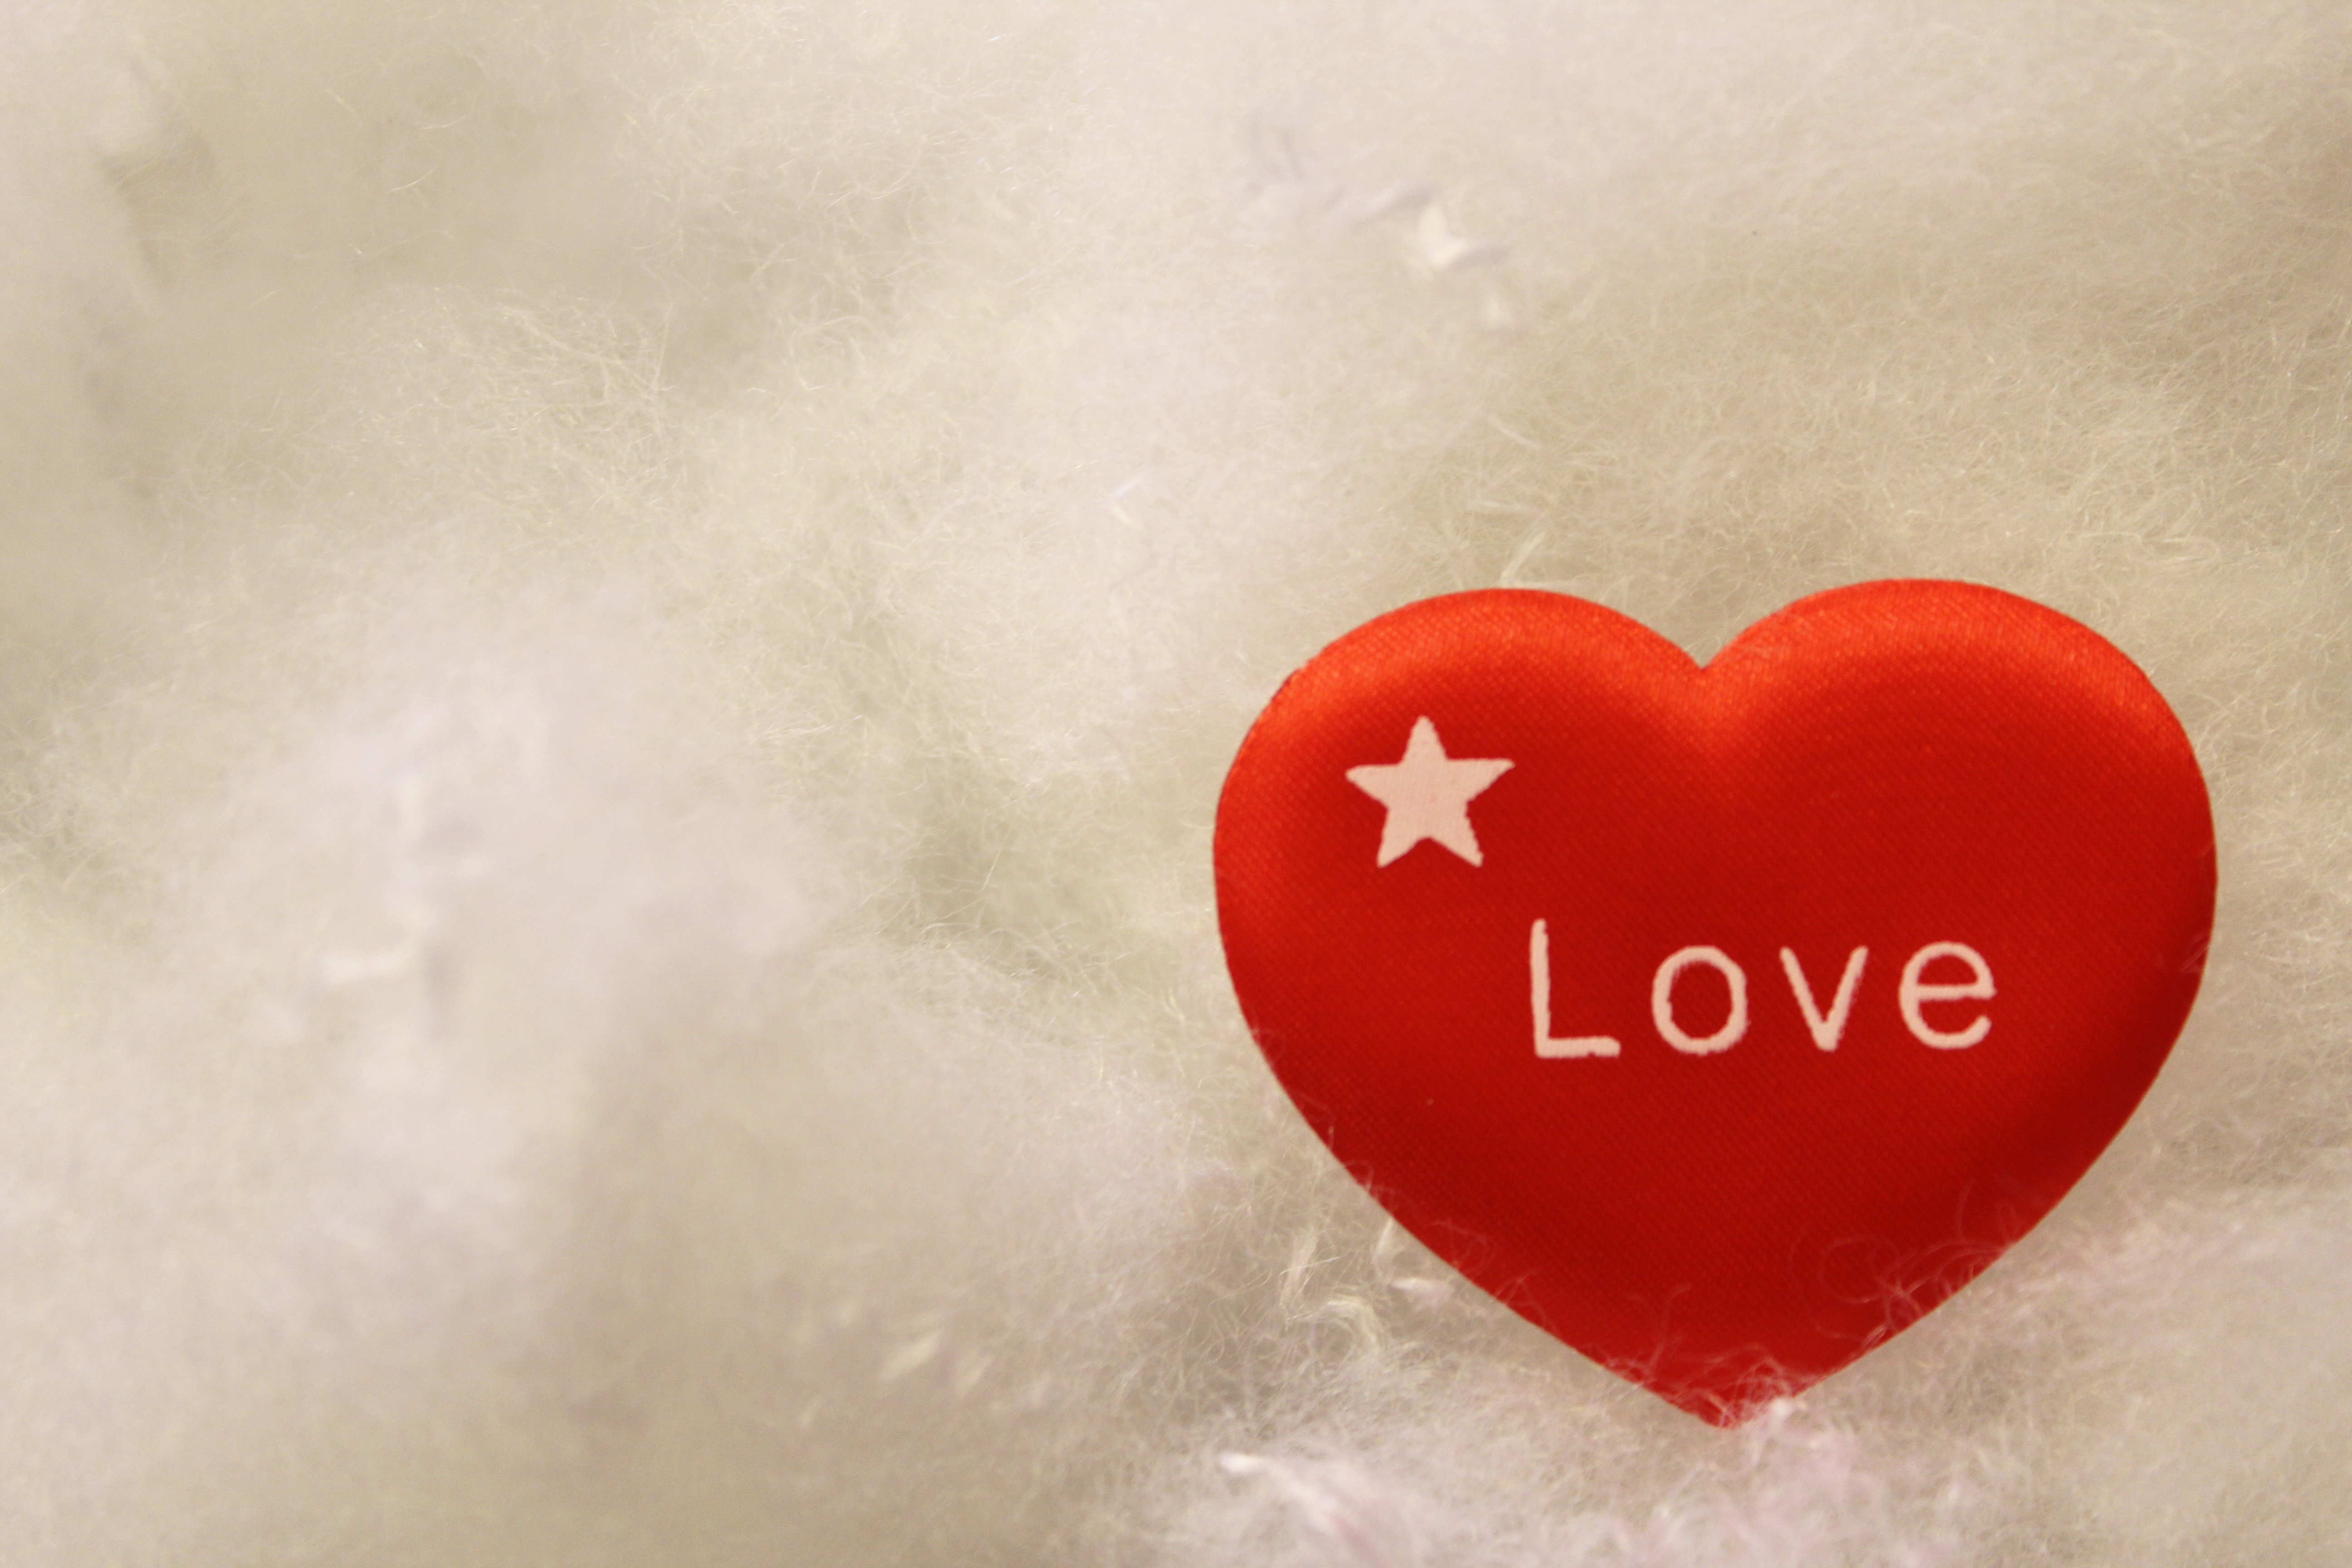
petal, love, heart, decoration, red, holiday, romance, wedding, lip, circle, human body, font, eye, organ, valentine, shape, greeting, emotion, valentine's day